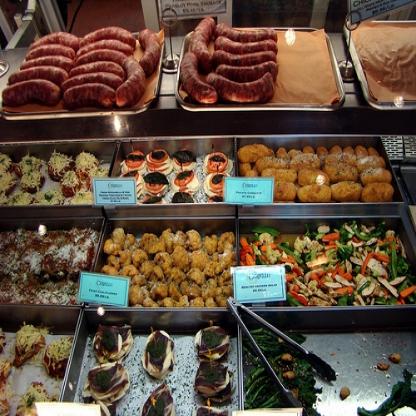
Scene: Indoor